Rapid Bus

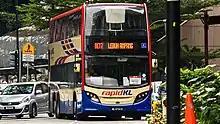
Alexander Dennis Enviro500

As the rail system has been extended, most of the BET ridership has declined, resulting in termination of the most BET routes inside Kuala Lumpur district area. The last BET inside Kuala Lumpur district area is the BET7, from Sri Nilam at Bandar Baru Ampang, parallel to 300 service until LRT Ampang, then bypass through Ampang-Kuala Lumpur Elevated Highway (AKLEH) until Jalan Tun Razak interchange, then re-merge on 300 at Ampang Park LRT station before terminating at Munshi Abullah bus hub. This route is the most heavily used than any other BET's, and the bus only runs on morning rush hour, 4 trips daily. The fleet used is the Alexander Dennis Enviro500 and Volvo B8L double-decker bus.